Brad Trost

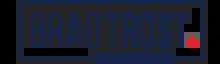
Campaign logo

Trost announced his entry into the 2017 Conservative Party of Canada leadership election in the summer of 2016, saying, "I believe the Conservative Party needs what I'm calling a full spectrum conservative candidate." The Campaign Life Coalition endorsed candidates Trost and Pierre Lemieux in the leadership election. Between August 2016 and May 2017, Trost campaigned to become Leader of the Conservative Party of Canada. He was the third runner-up in a field of thirteen candidates, being eliminated on the tenth ballot after coming in fourth behind frontrunner Maxime Bernier, eventual winner Andrew Scheer, and Erin O'Toole, who would become leader of the party in 2020.